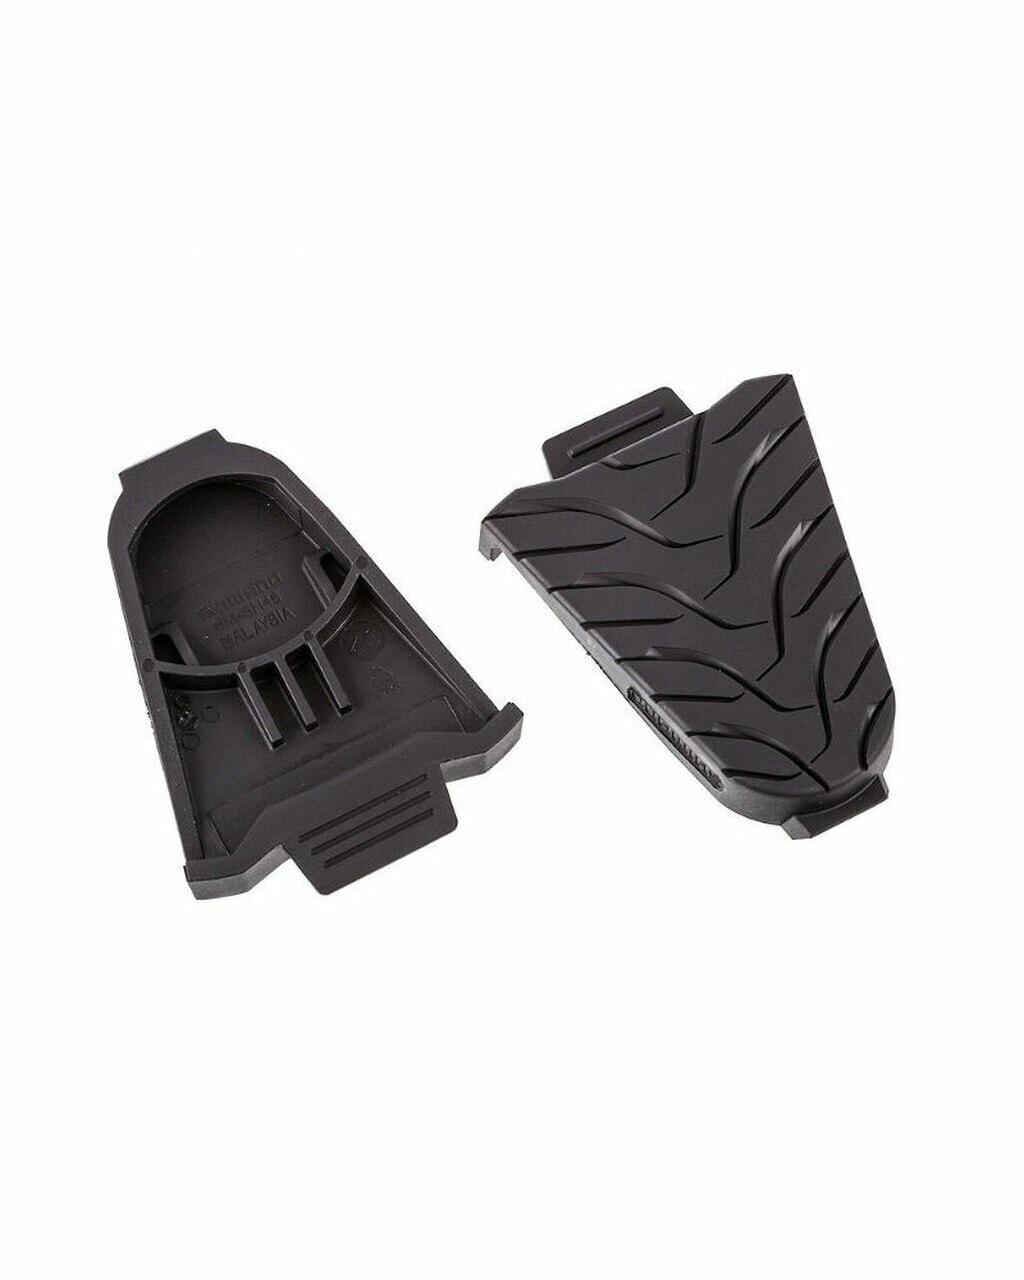
Shimano SM - SH45 SPD - SL Cleat Cover
Description The Shimano SM-SH45 SPD-SL Cleat Cover offer protection for your road cleats. When you need to walk in your cycling shoes, these cleat covers will not only protect the cleat but provide increased grip. This will prolong the usage of the SPD-SL cleats. Features Compatible with Shimano SPD-SL road cleats Protects your cleats from damage while walking Provides additional grip when walking in cleats Small and portable enough to carry with you whilst riding
Brand: Shimano
Category: Sporting Goods > Outdoor Recreation > Cycling > Cycling Apparel & Accessories > Bicycle Cleat Accessories > Bicycle Cleat Covers